Martha Sigall

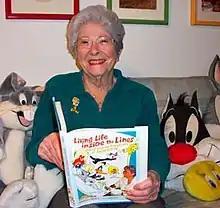

Martha Goldman Sigall (April 17, 1917 – December 13, 2014) was an American inker and painter who worked in the Hollywood animation industry for 53 years.